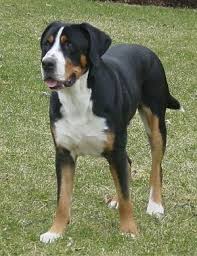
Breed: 237-n000086-Greater_Swiss_Mountain_dog